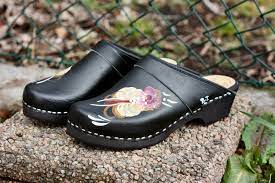
Label: Clog